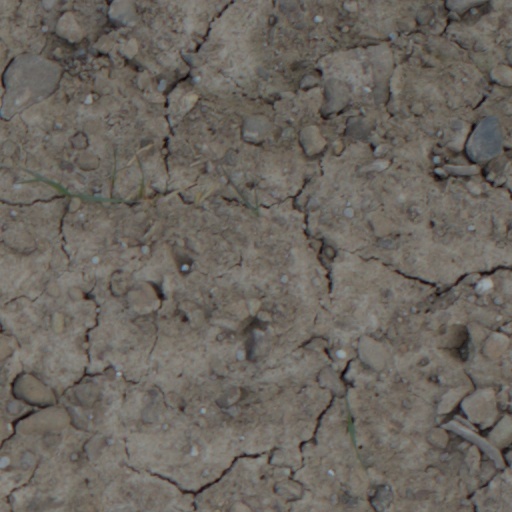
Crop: wheat